Dance in Zimbabwe

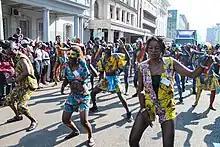
Dancers partaking in the Harare Carnival

Dancing in Zimbabwe is an important aspect of the Zimbabwean culture, tradition, spirituality and history. There are many dances that reflect the culture of the people, although the dances may have changed throughout the years. Ethnic diversity is also a key factor in influencing the dances of the Zimbabwean culture. These dances are self-reflective, for the entire community because all music and dance are communal events. Dance to Zimbabweans is a very spiritual, powerful tool that carries on traditions, and chronicles the important events of their history and culture.